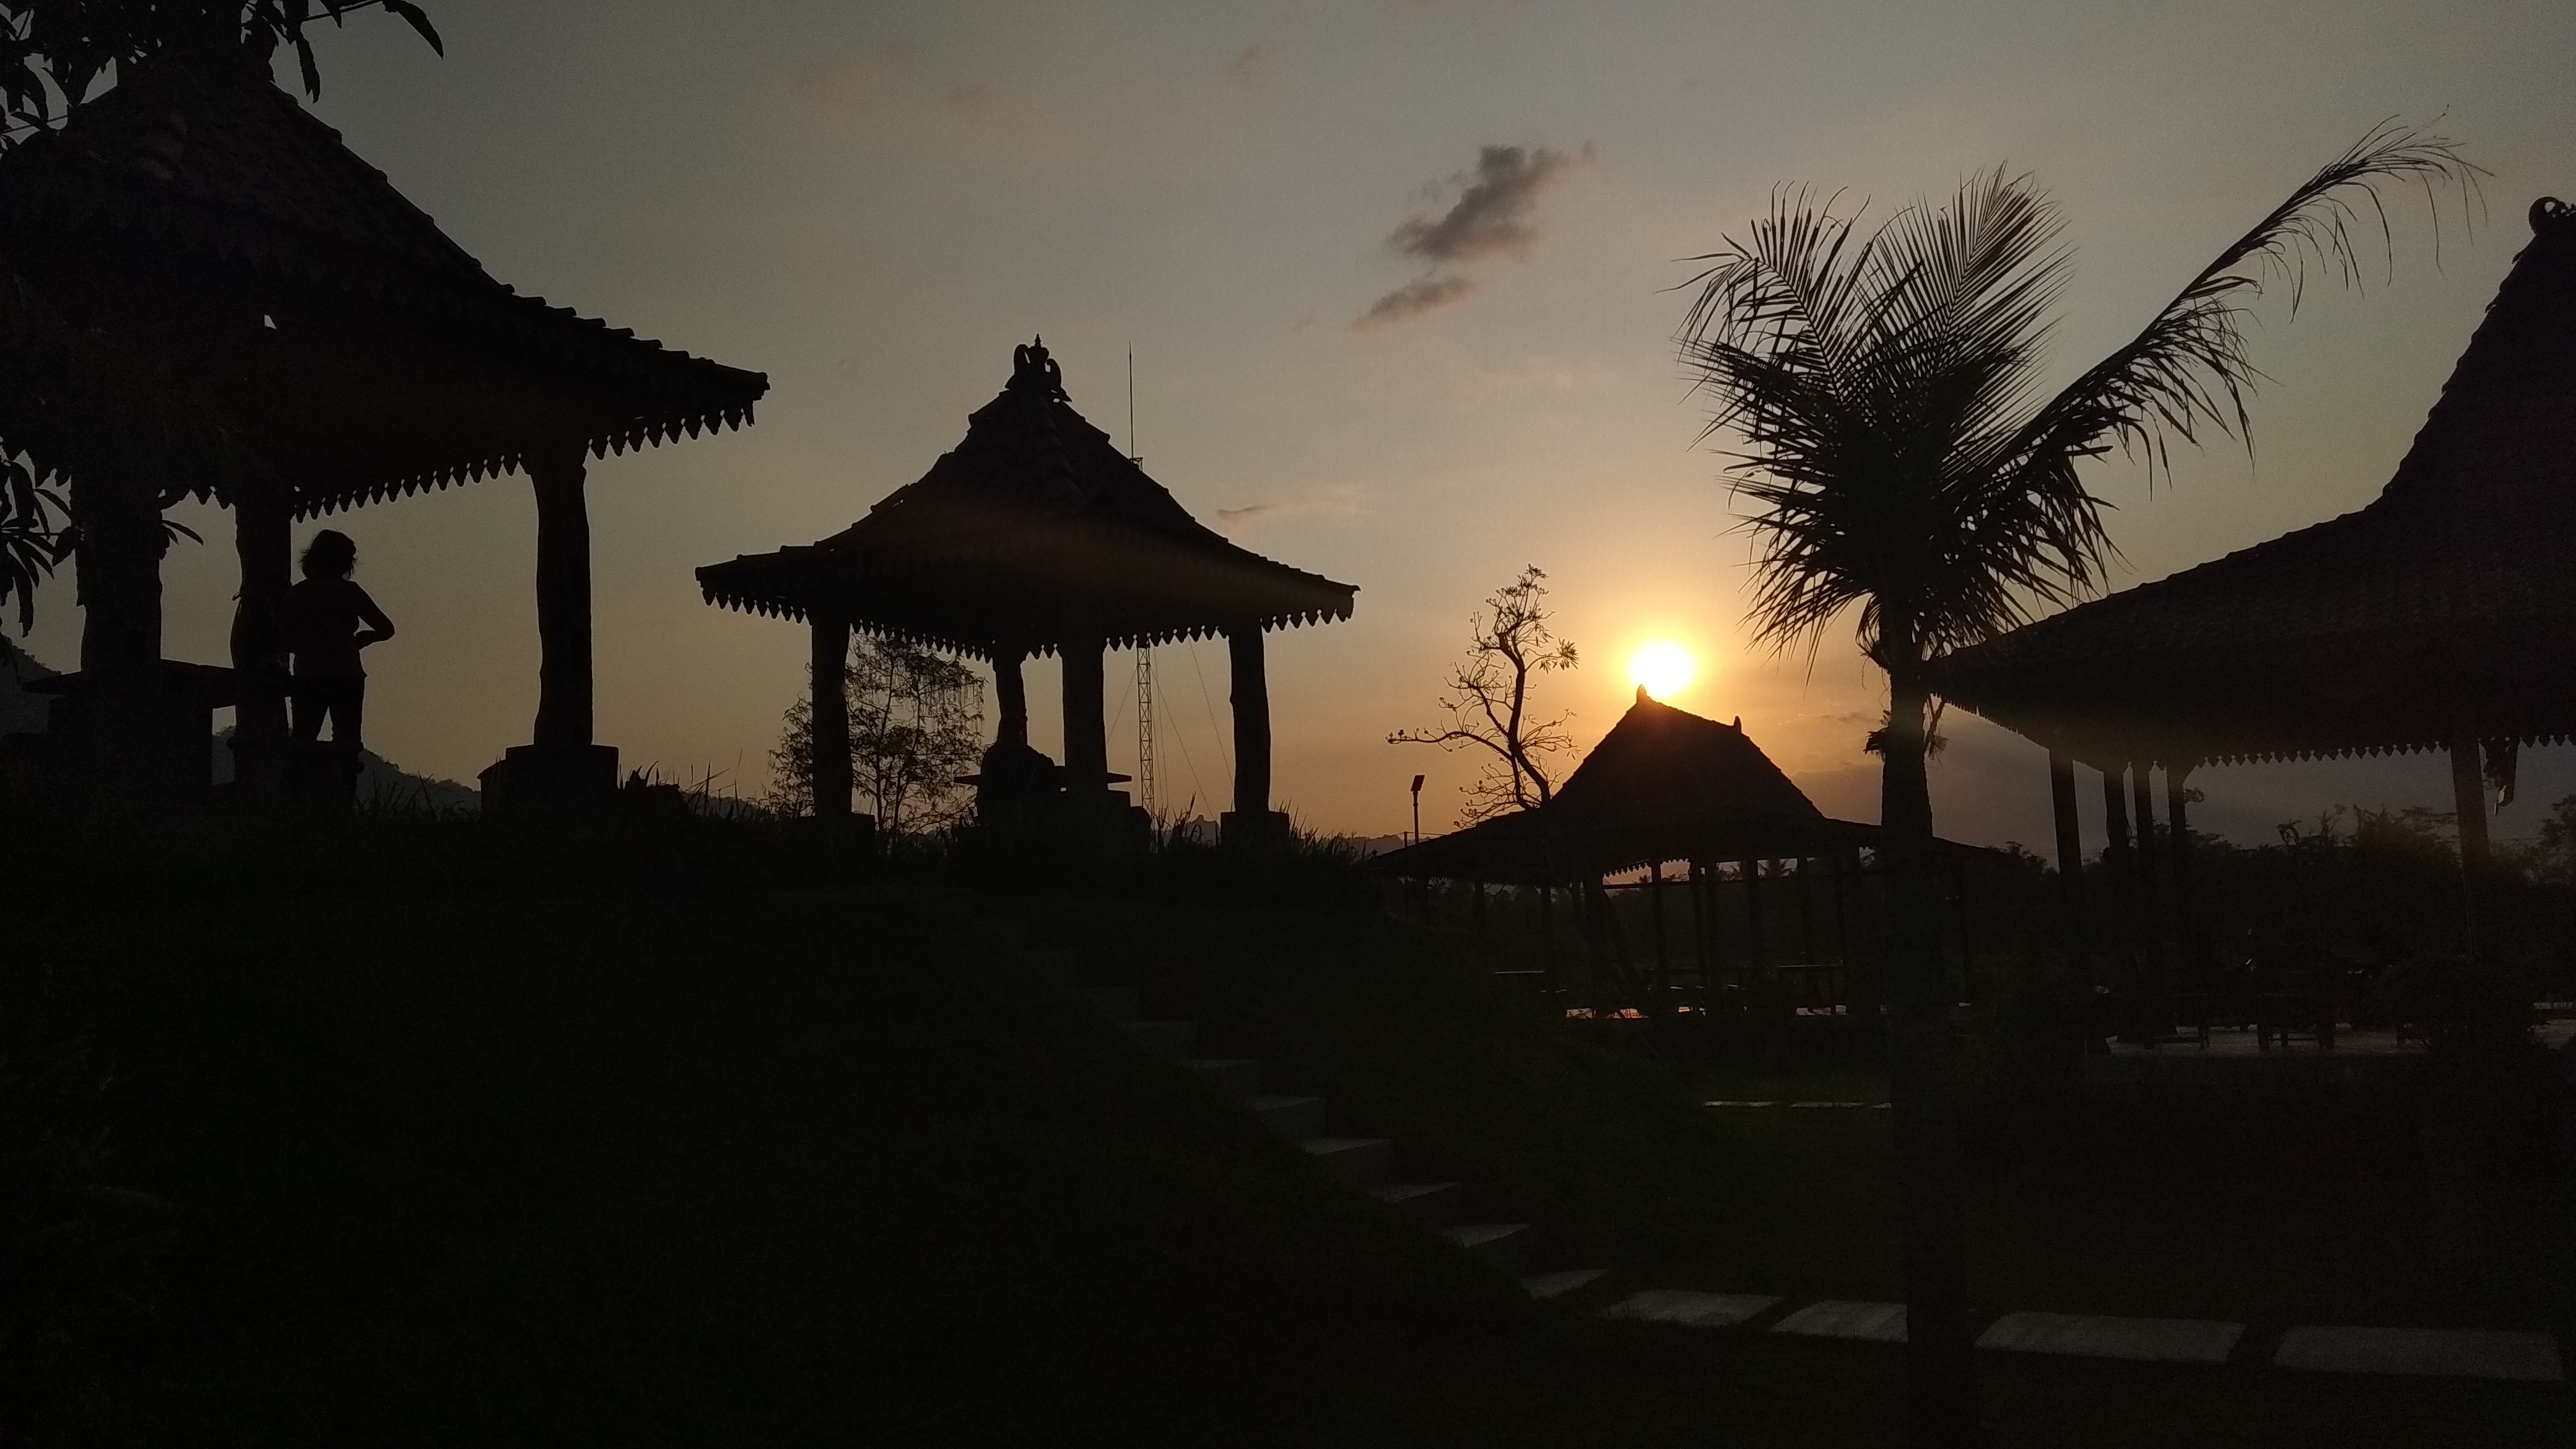
natural, sky, lighting, sunset, morning, tree, cloud, evening, dusk, night, gazebo, architecture, sunrise, photography, vacation, landscape, leisure, house, tropics